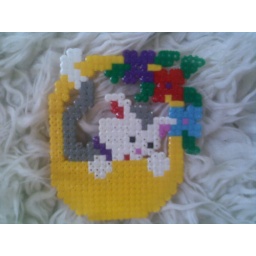
cat in basket